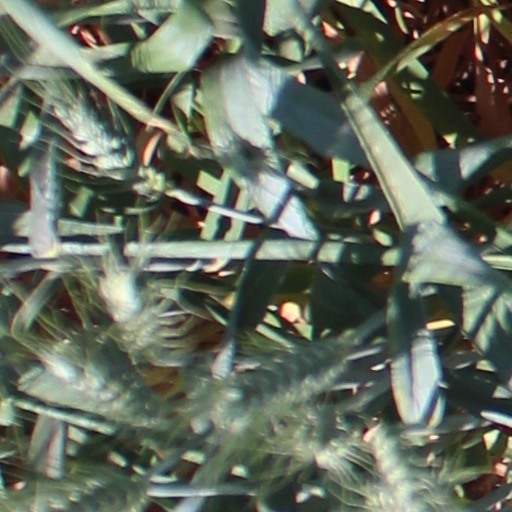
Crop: wheat